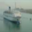
Label: ship